Mark Cocker

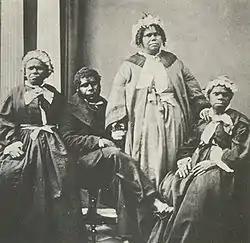
A picture of the last four "full-blooded" Tasmanian Aborigines c.1860s. Truganini, the last to survive, is seated at far right

In the 1990s, Cocker shifted his focus from the orthodox biography of colonial figures to a moral reflection upon the real impact of European Empire; this resulted in his next two books: "Loneliness and Time: British Travel Writing in the Twentieth Century" and "Rivers of Blood, Rivers of Gold: Europe’s Conflict with Tribal People".